European edible dormouse

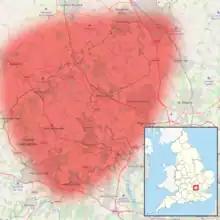
Map showing approximate distribution of "Glis glis" in England

A small, isolated population of "Glis glis" also exists in southeast England. At the turn of the 20th century, the British banker and zoologist Lionel Walter Rothschild kept "Glis glis" in his private collection in the town of Tring in Hertfordshire; in 1902 some of the animals escaped and reproduced, establishing themselves in the wild as an invasive species. Today, the British edible dormouse population is thought to be 10,000 strong, and "Glis glis" have been recorded in a radius of Tring, mostly concentrated to the south and east. The area of distribution has been described as a triangle between Beaconsfield, Aylesbury, and Luton, around the southeast side of the Chiltern Hills.